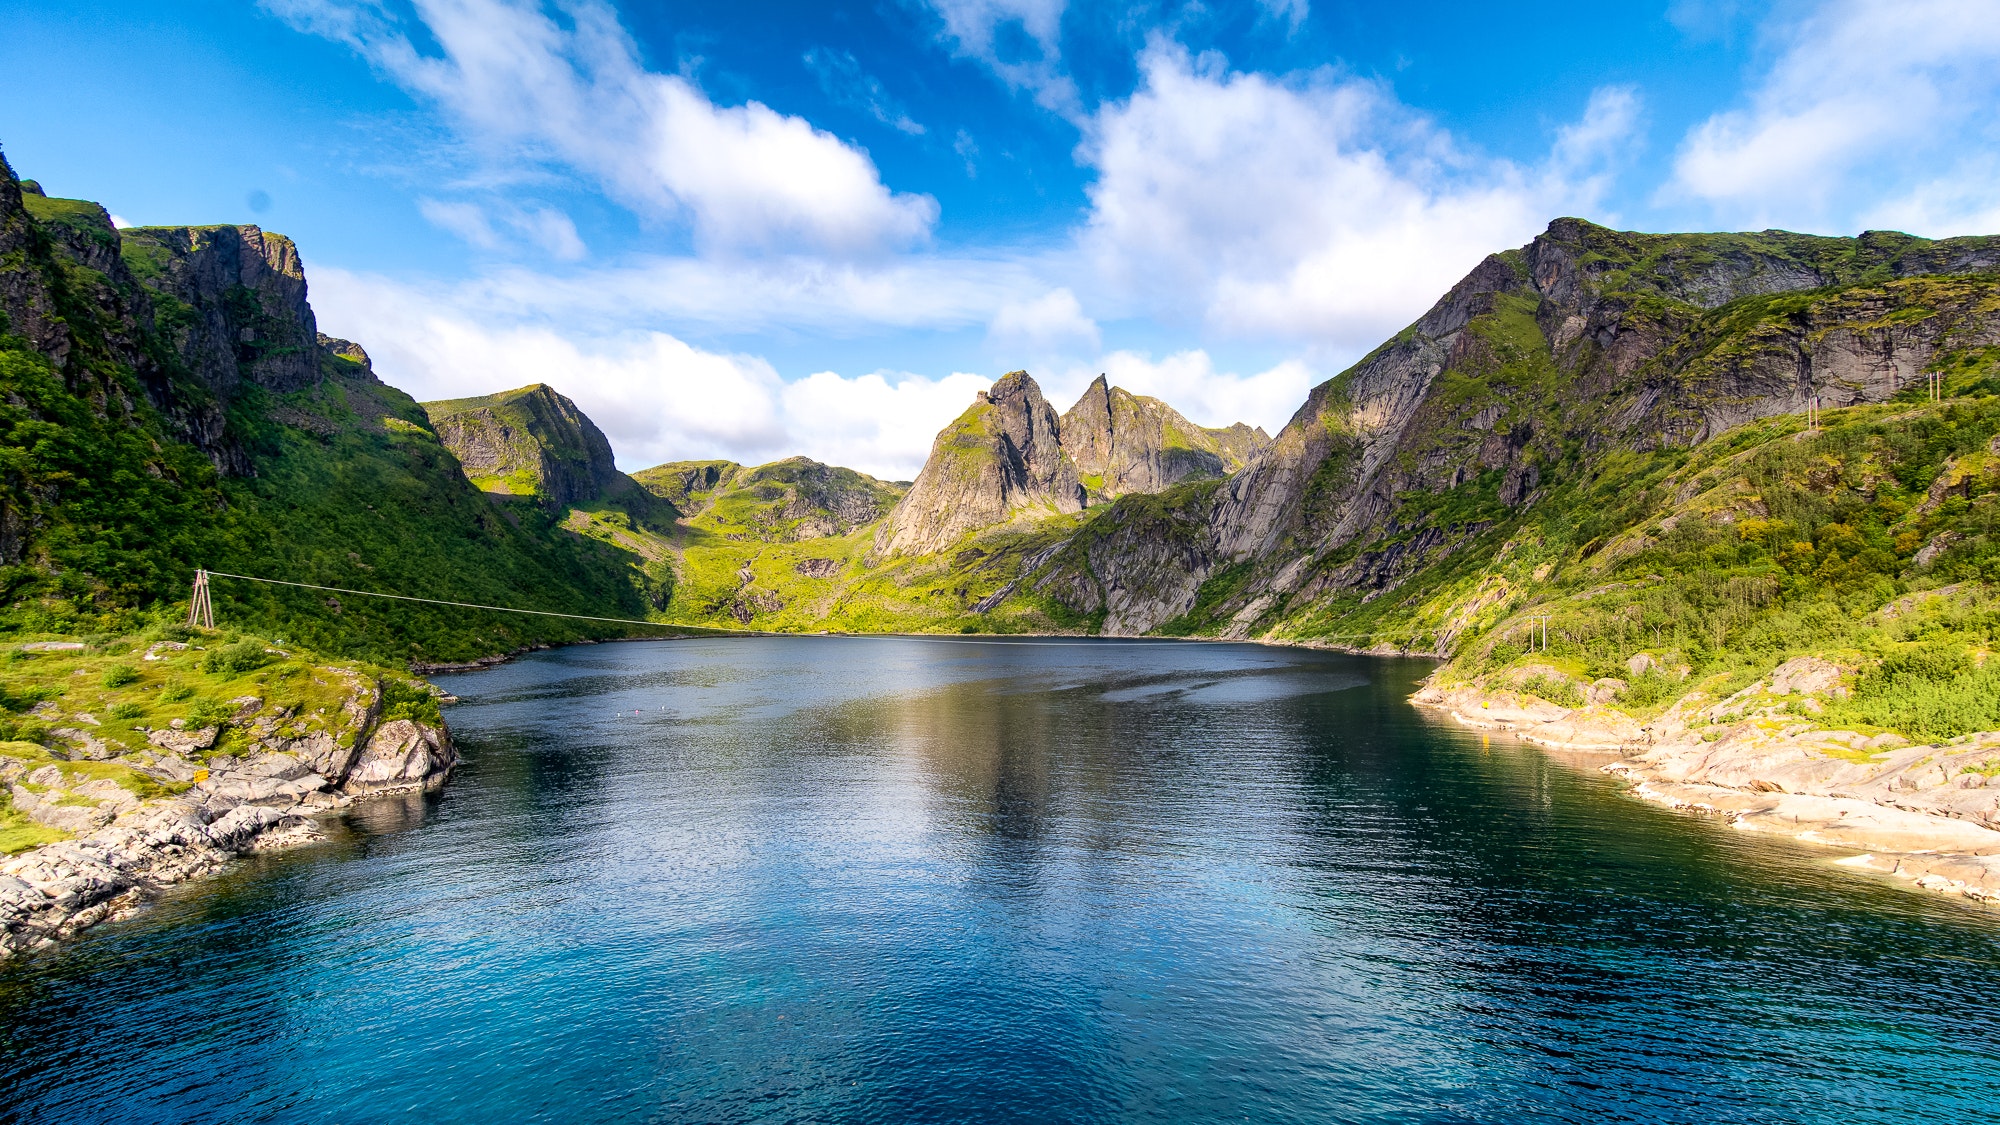
nature, water, reflection, wilderness, sky, mount scenery, mountain, nature reserve, lake, river, water resources, fjord, reservoir, tarn, watercourse, national park, highland, terrain, landscape, bank, cloud, cliff, escarpment, crater lake, tree, mountain range, bay, computer wallpaper, fell, hill, fluvial landforms of streams